Royal Thai Armed Forces Headquarters

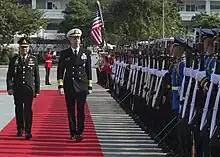
Honors ceremony at parade ground inside the Headquarters

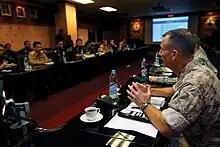
Situation room inside the Headquarters

The Supreme Command Headquarters of the Royal Thai Armed Forces was originally a temporary position that had only been called into existence twice: once, during the Franco-Thai War in 1940 and again during the Greater East Asia War (Second World War: Pacific Theatre). During both of these conflicts, the headquarters was commanded by Field Marshal Plaek Pibulsonggram, the prime minister of Thailand and creator of the supreme command system. Temporary personnel were called from their existing units and released after conflict subsided in 1945.